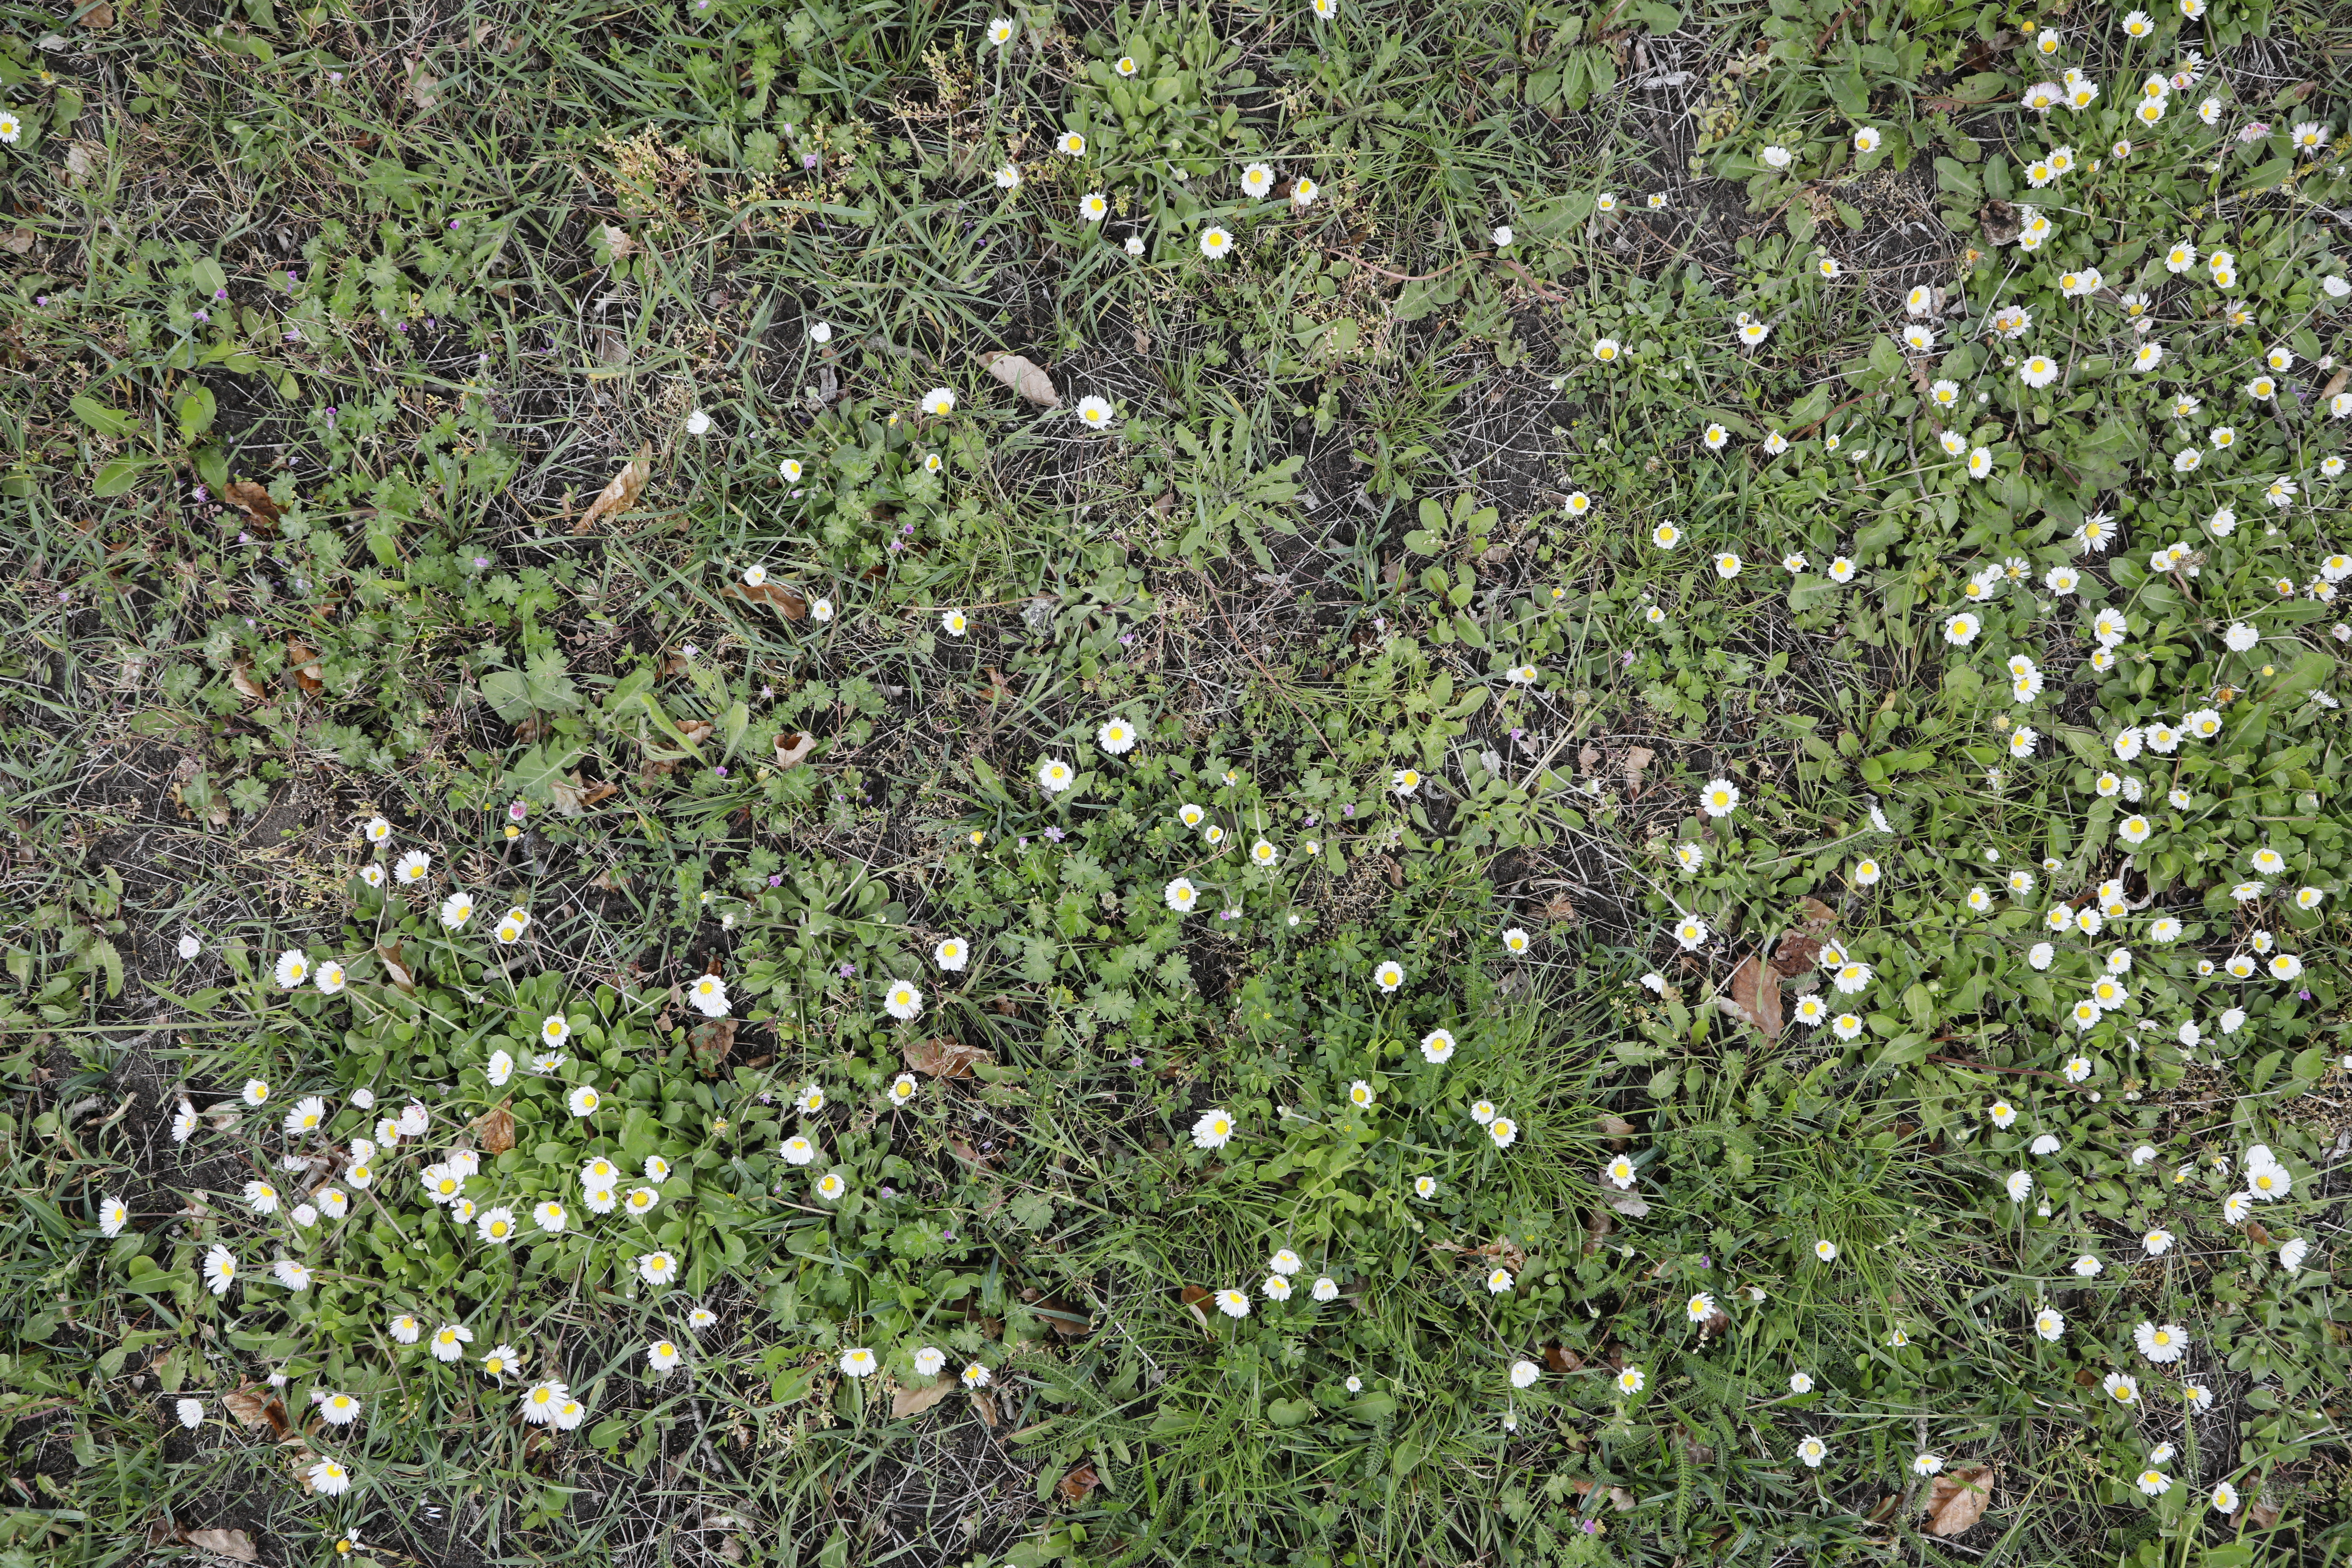
Plant species: Geranium molle, Bellis perennis